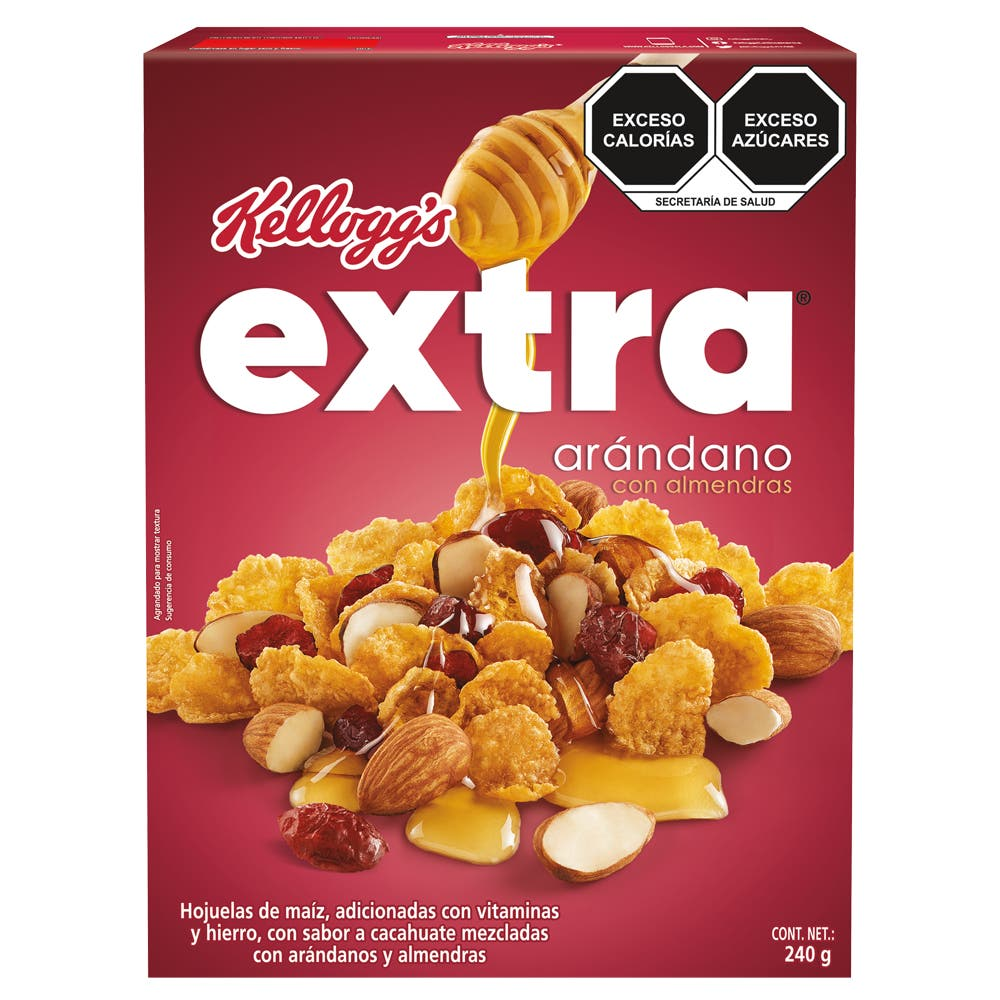
A Kellogg's Extra blueberries with almonds cereal  in a 240-grams cardboard carton